Abdulrahman Saleh (physician)

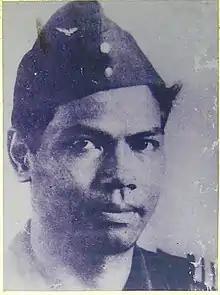

Abdulrahman Saleh (1 July 1909 – 29 July 1947) was an Indonesian physician and aviator whose plane was shot down by the Dutch during the Indonesian National Revolution. He was also a co-founder of Radio Republik Indonesia. He was posthumously declared a National Hero of Indonesia in 1974.